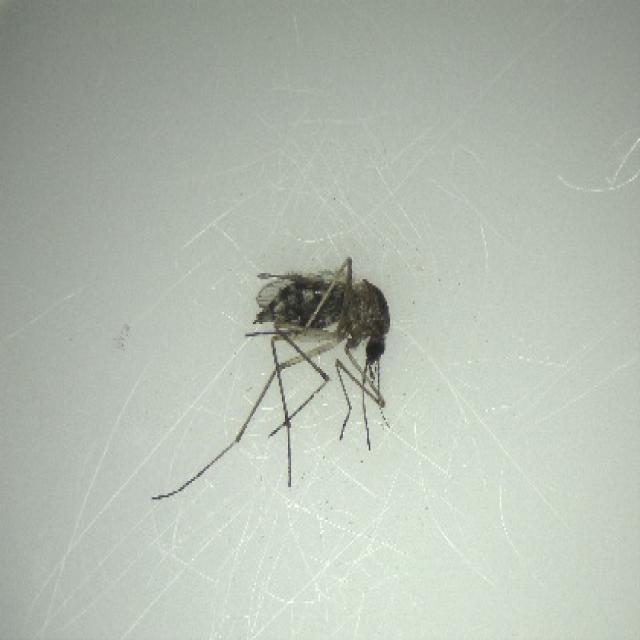
Species: aedes_vexans